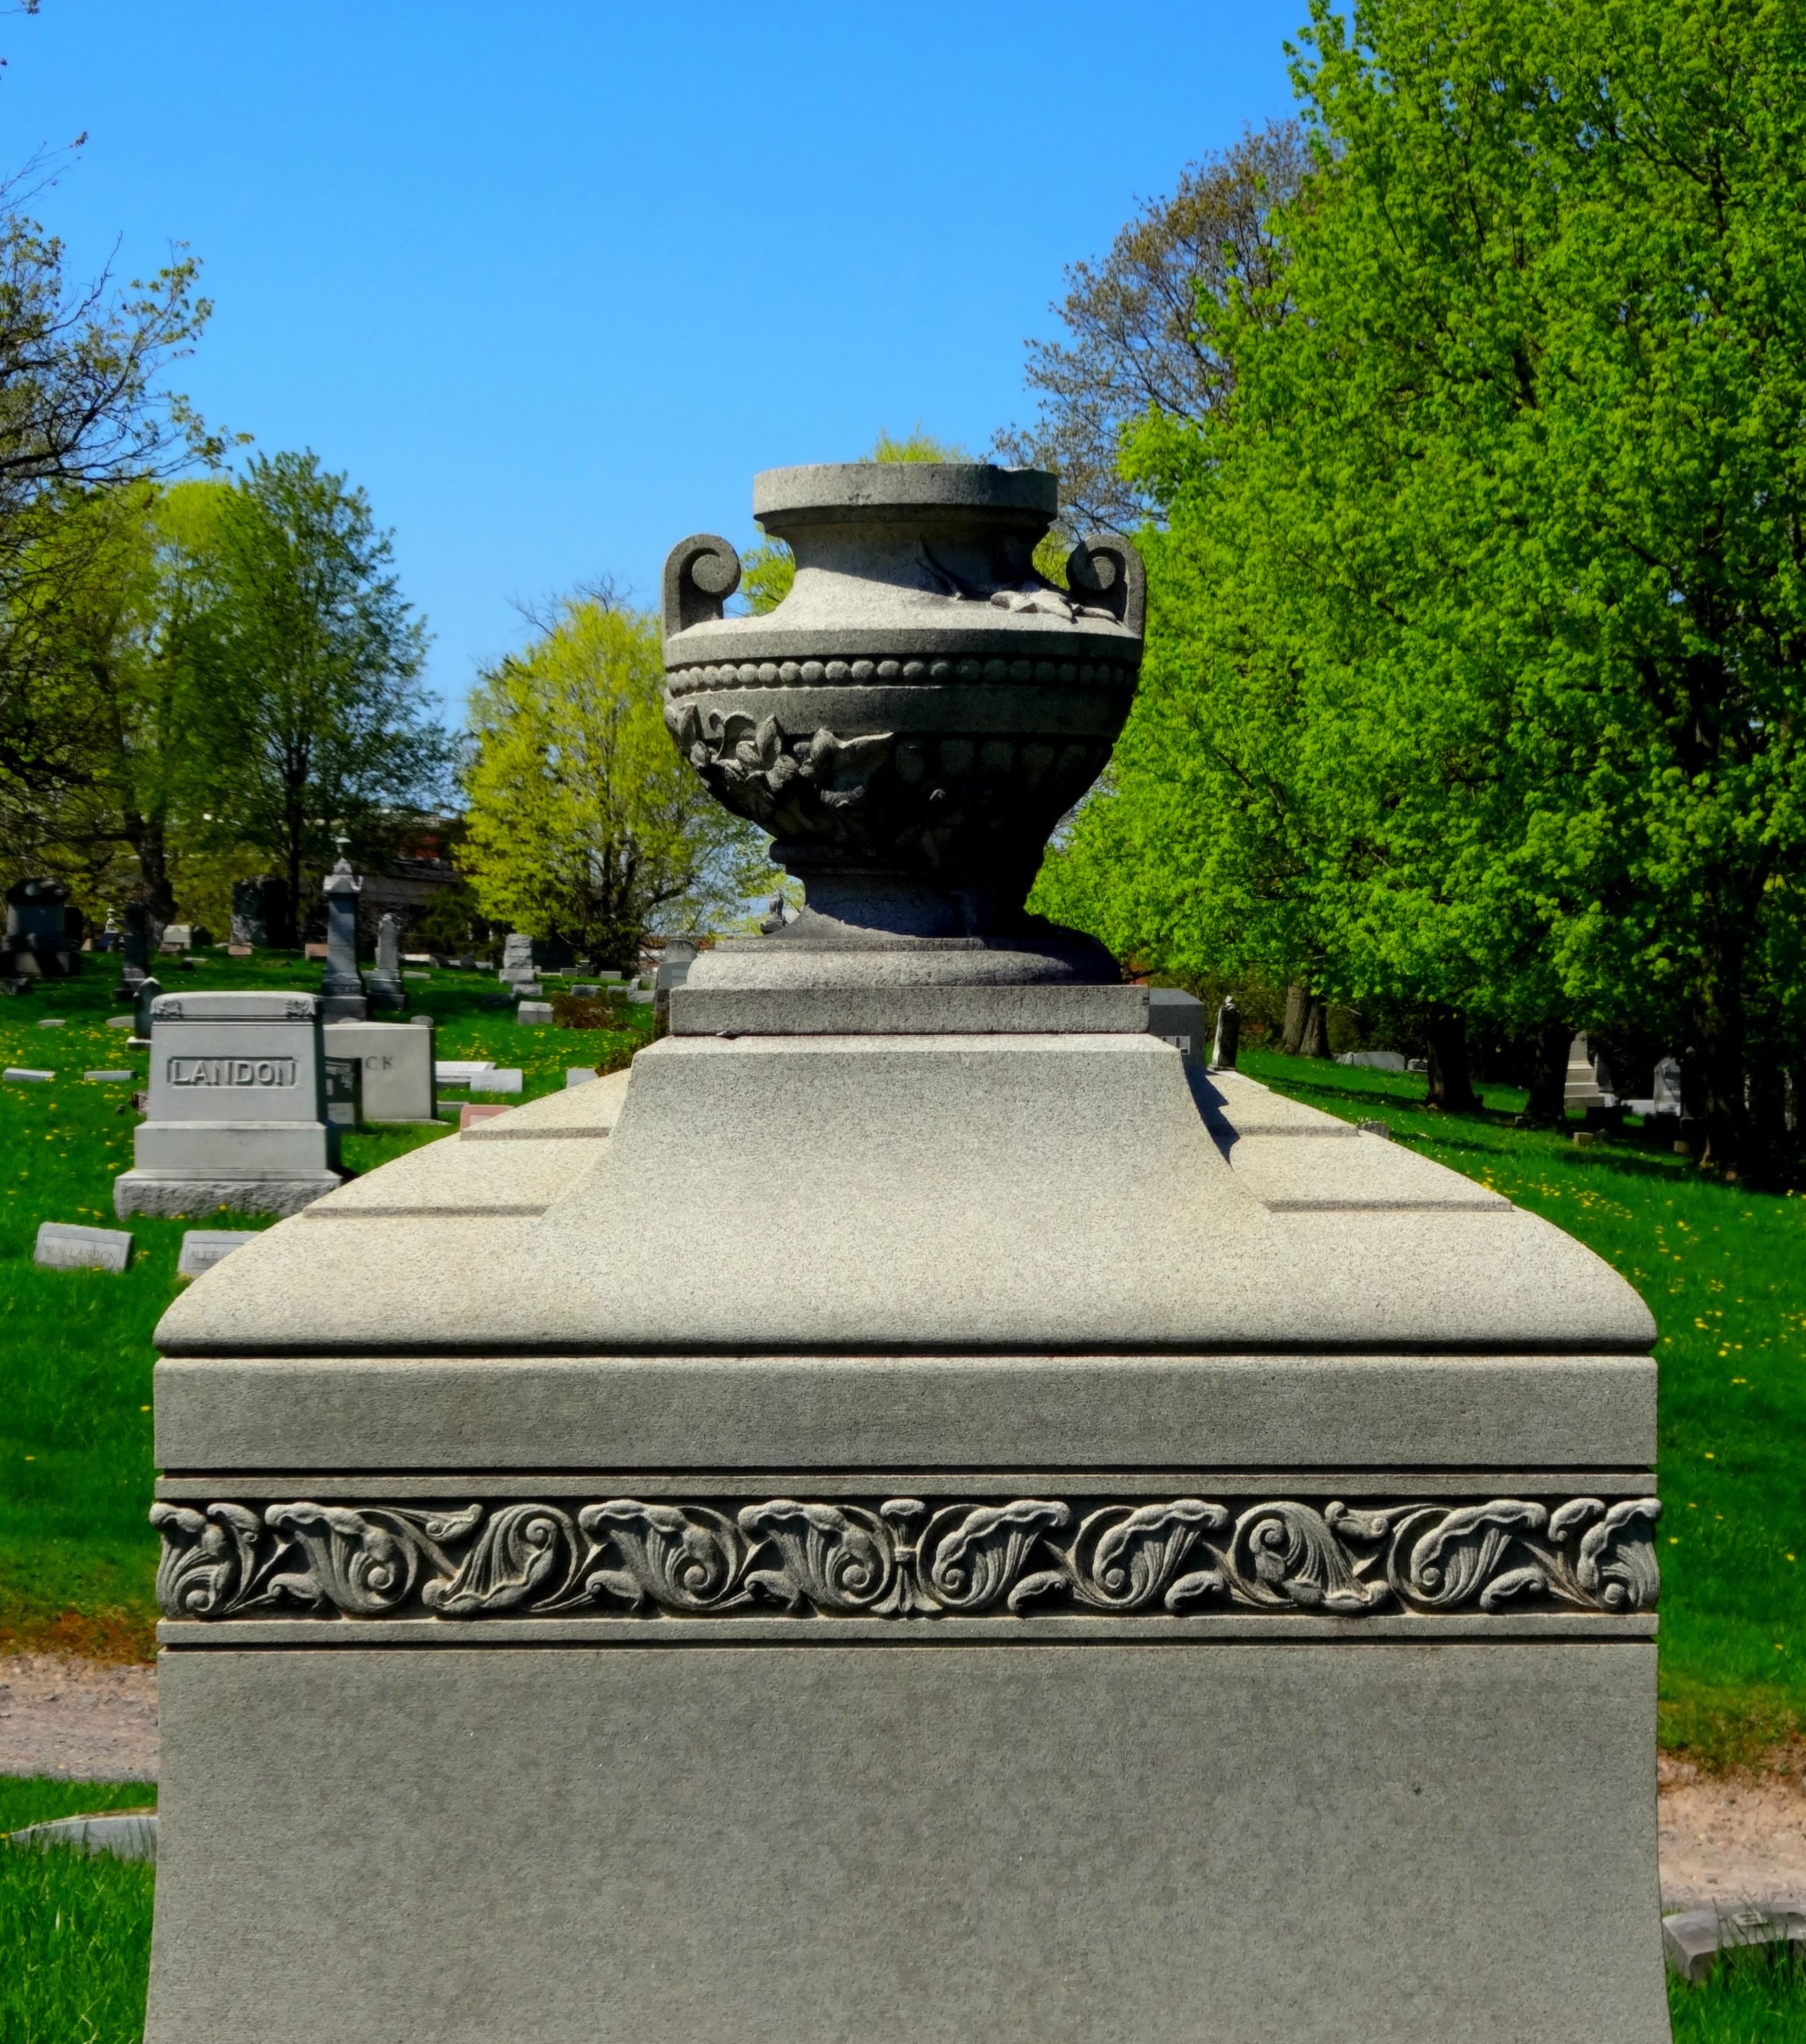
landscape, sky, sunlight, old, spooky, stone, monument, statue, symbol, religion, cemetery, christian, dead, tombstone, death, gothic, spiritual, outdoors, grave, memorial, graveyard, gravestone, faith, headstone, strange, christianity, day, holy, tomb, urn, granite, graves, water feature, funeral, burial, goth, eerie, spirituality, christian symbols, spiritual landscape